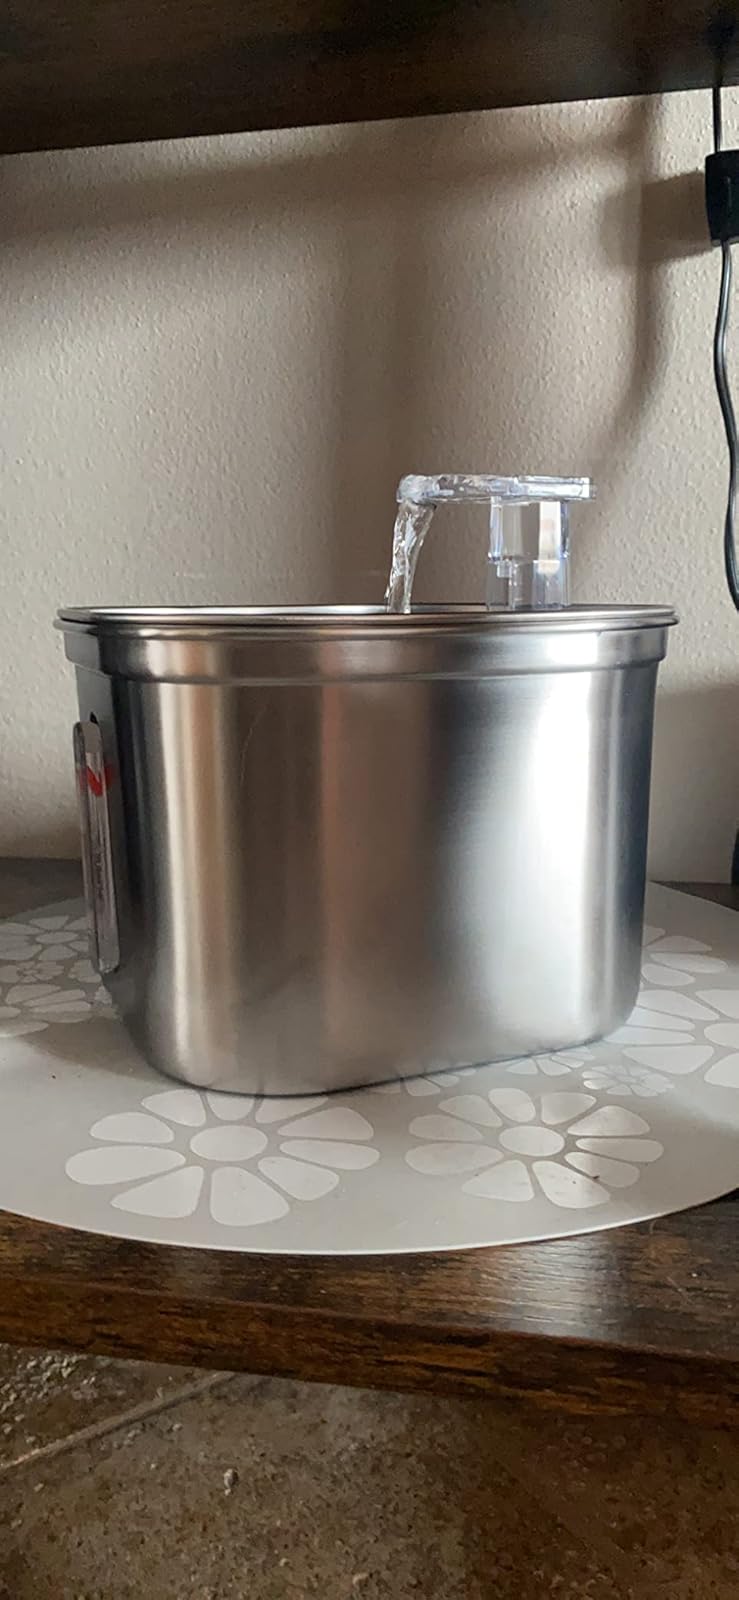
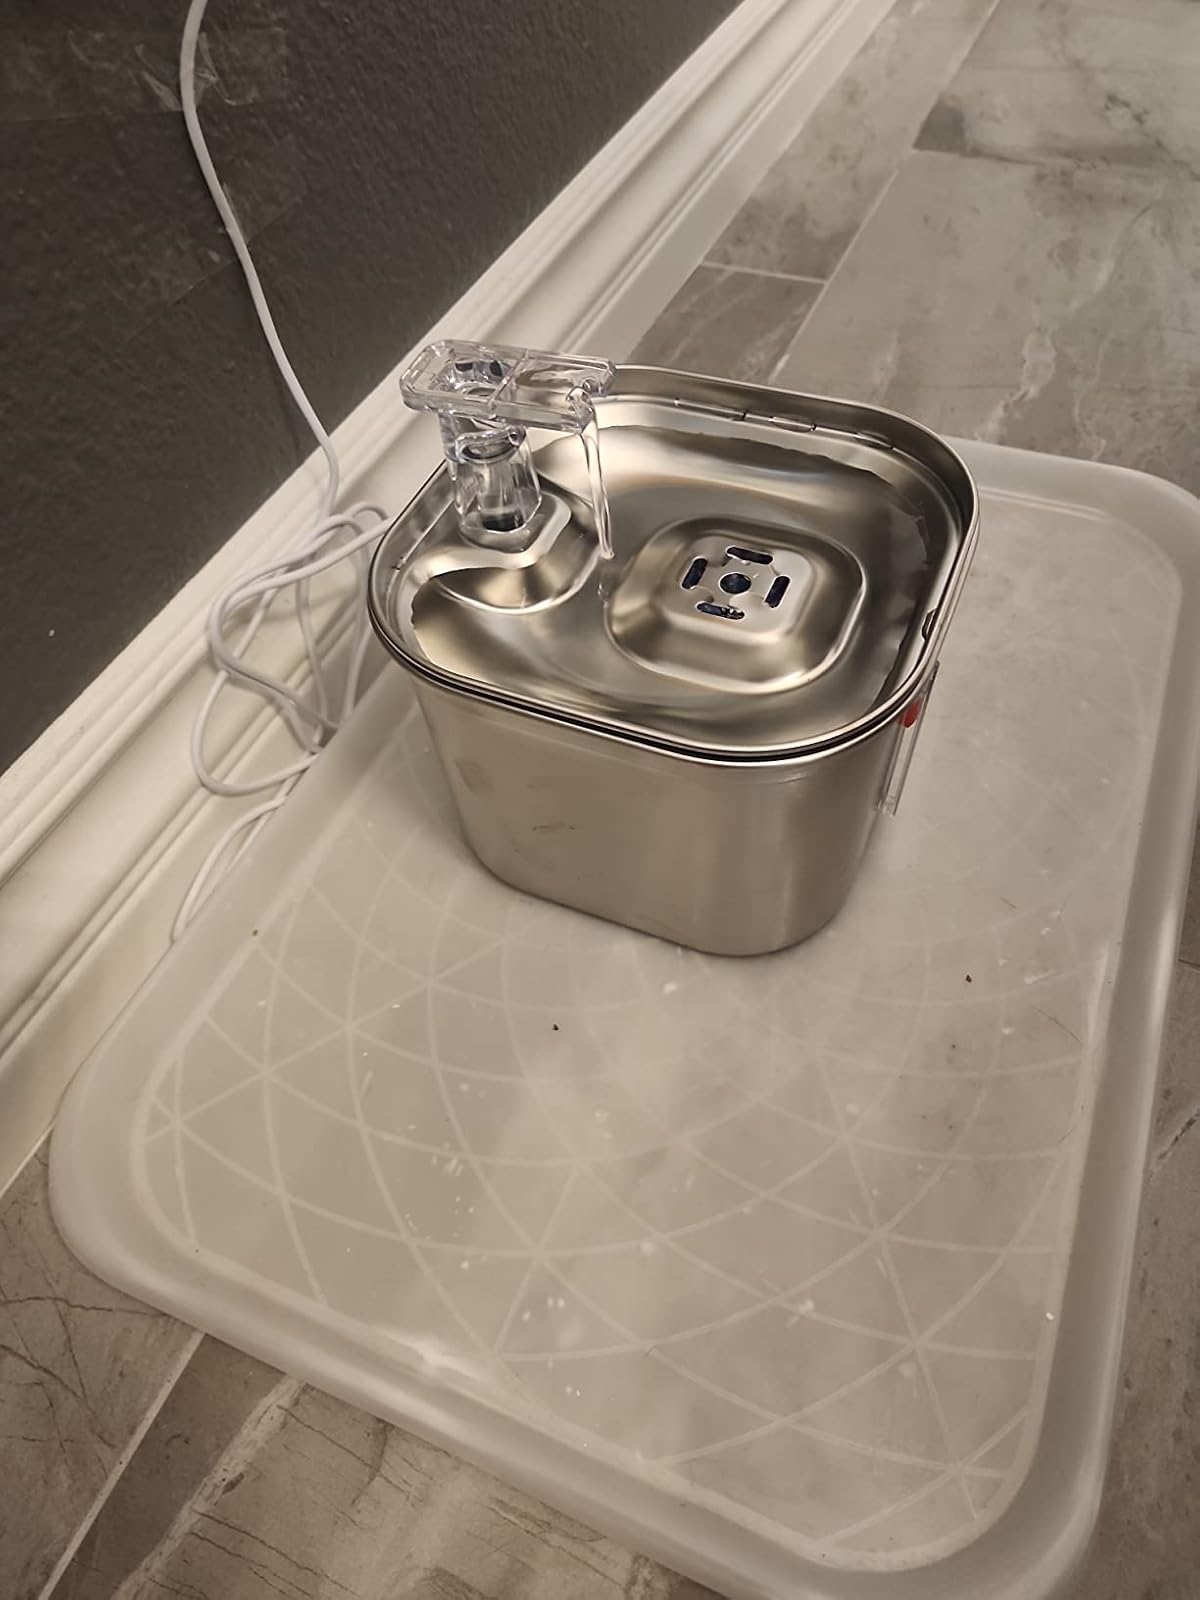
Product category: items_bowl
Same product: yes